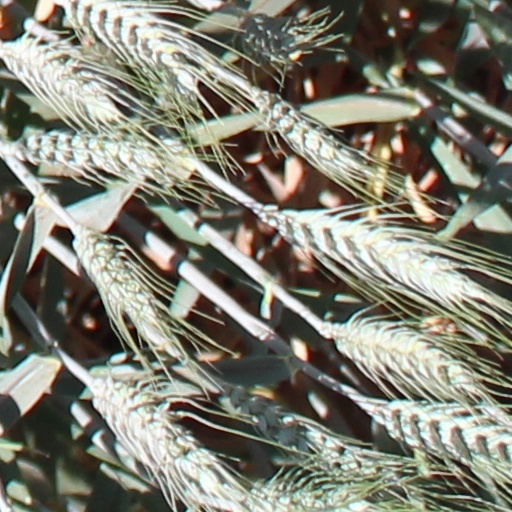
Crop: wheat